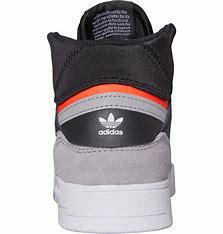
Brand: adidas
Model: originals Adidas Originals Drop Step